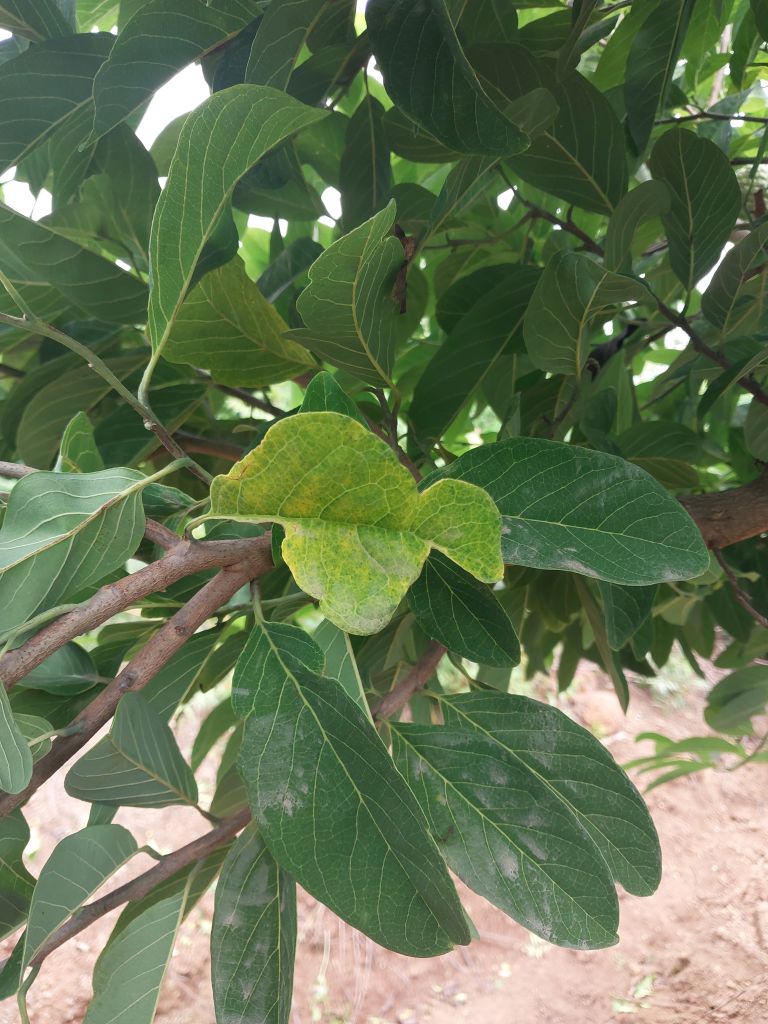
Disease label: Leaf spot on Leaves